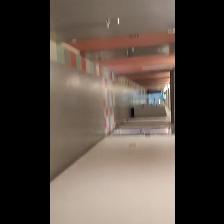
Label: NonHuman